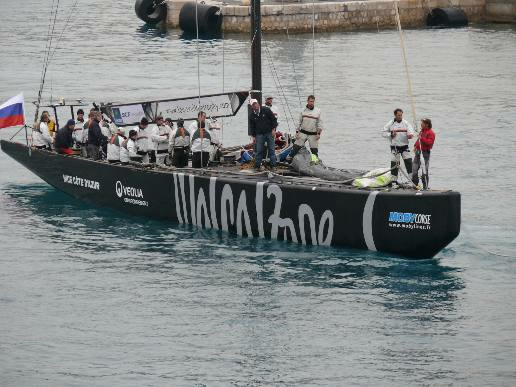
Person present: Yes